Benedict Pictet

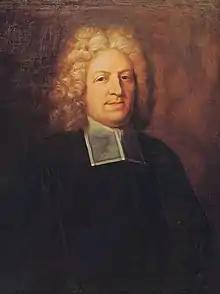
Benedict Pictet by Robert Gardelle (January 10, 1720)

Benedict Pictet (1655–1724) was a Genevan Reformed theologian.